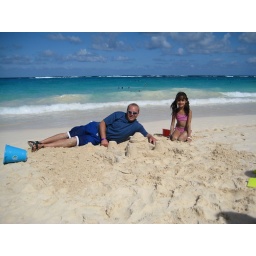
Picture with a sand castle (made by YOU, borrow little kids toys if needed).